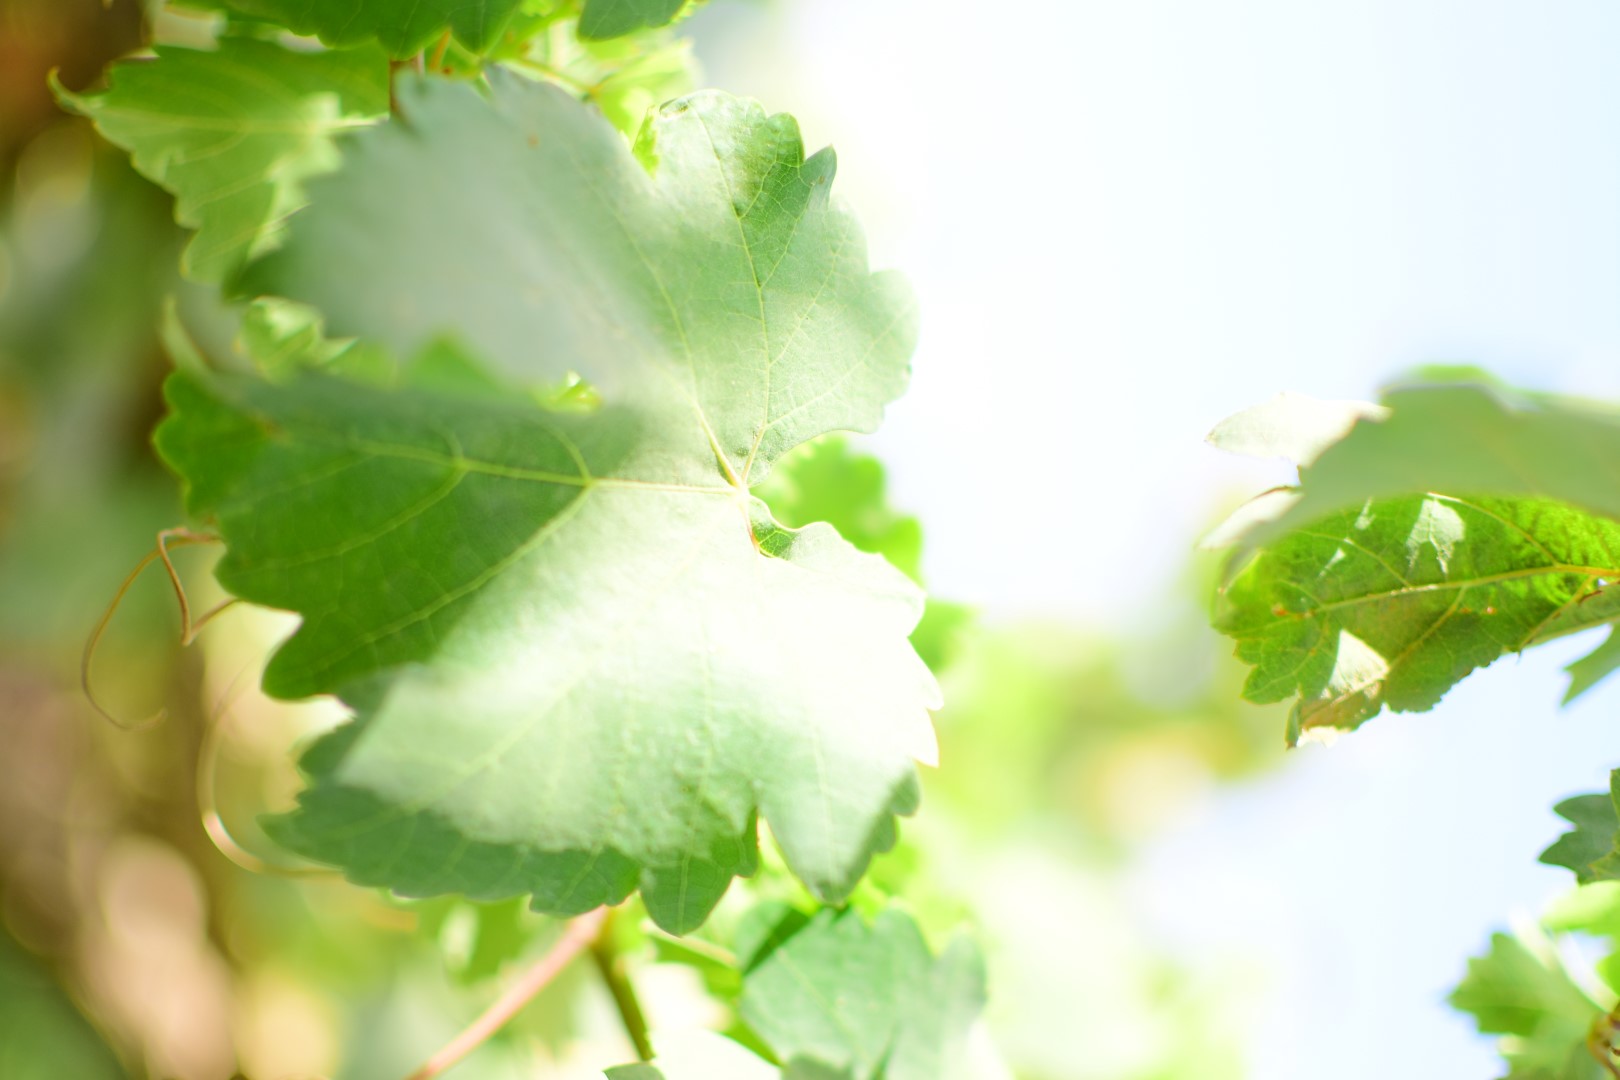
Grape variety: Shdah